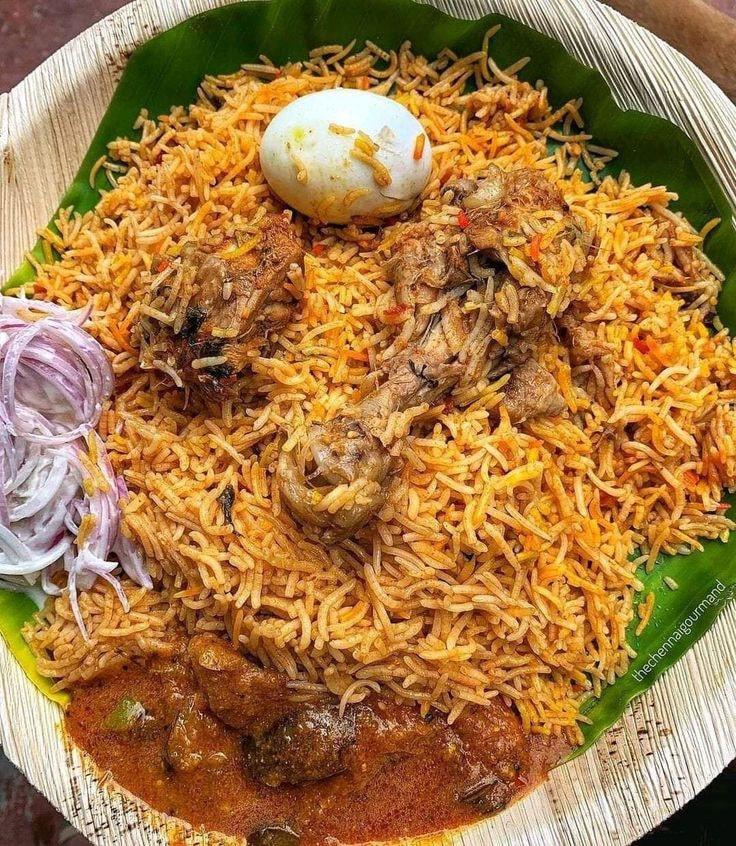
Sinia imejaa chakula vya mbali mbali vilivyowekwa kwenye tawi la ganda la ndizi kama vile, mchele ulio na rangi ya manjano, kuku, yai, rojo la nyama na kitunguu, kibichi.